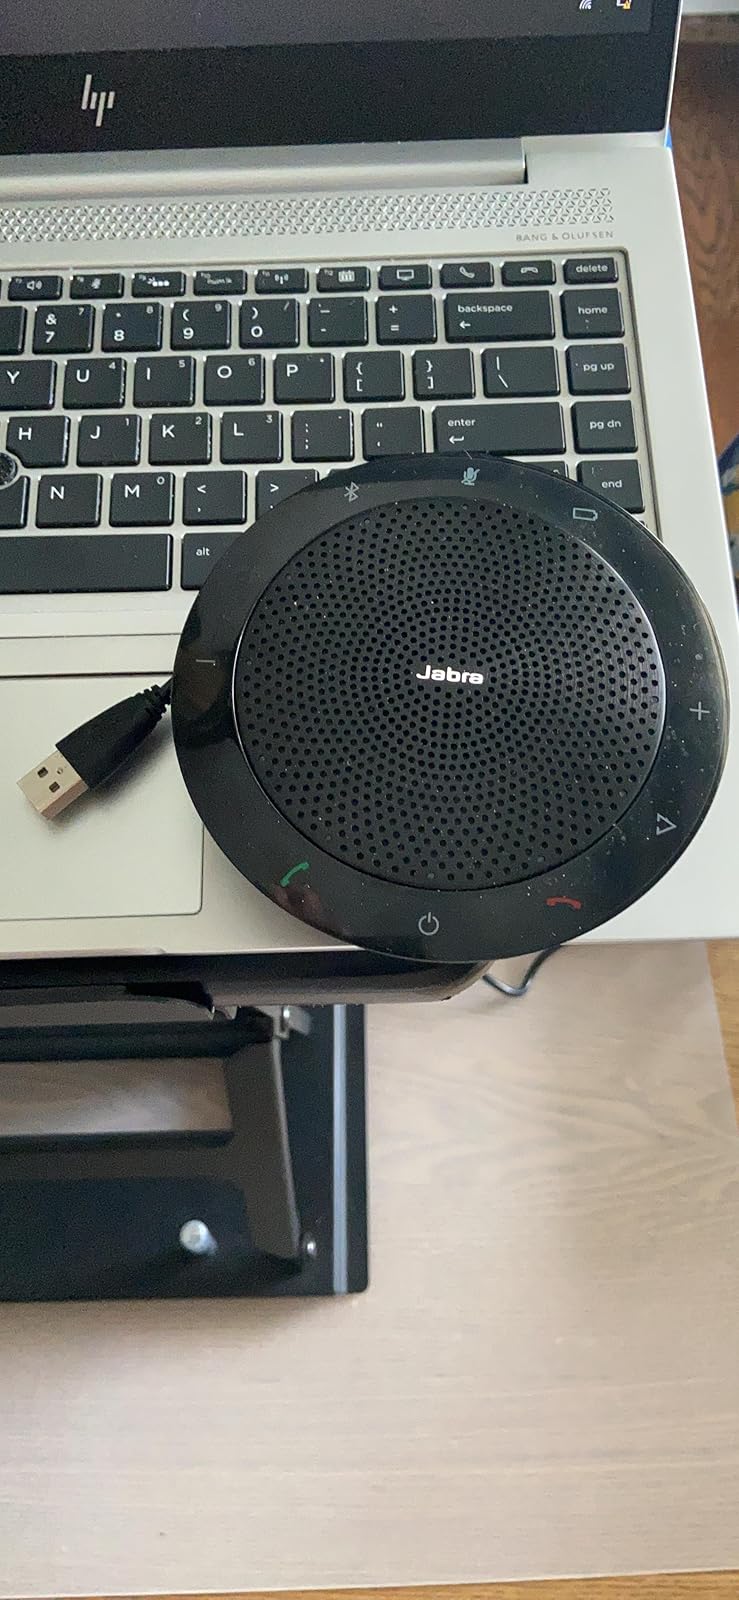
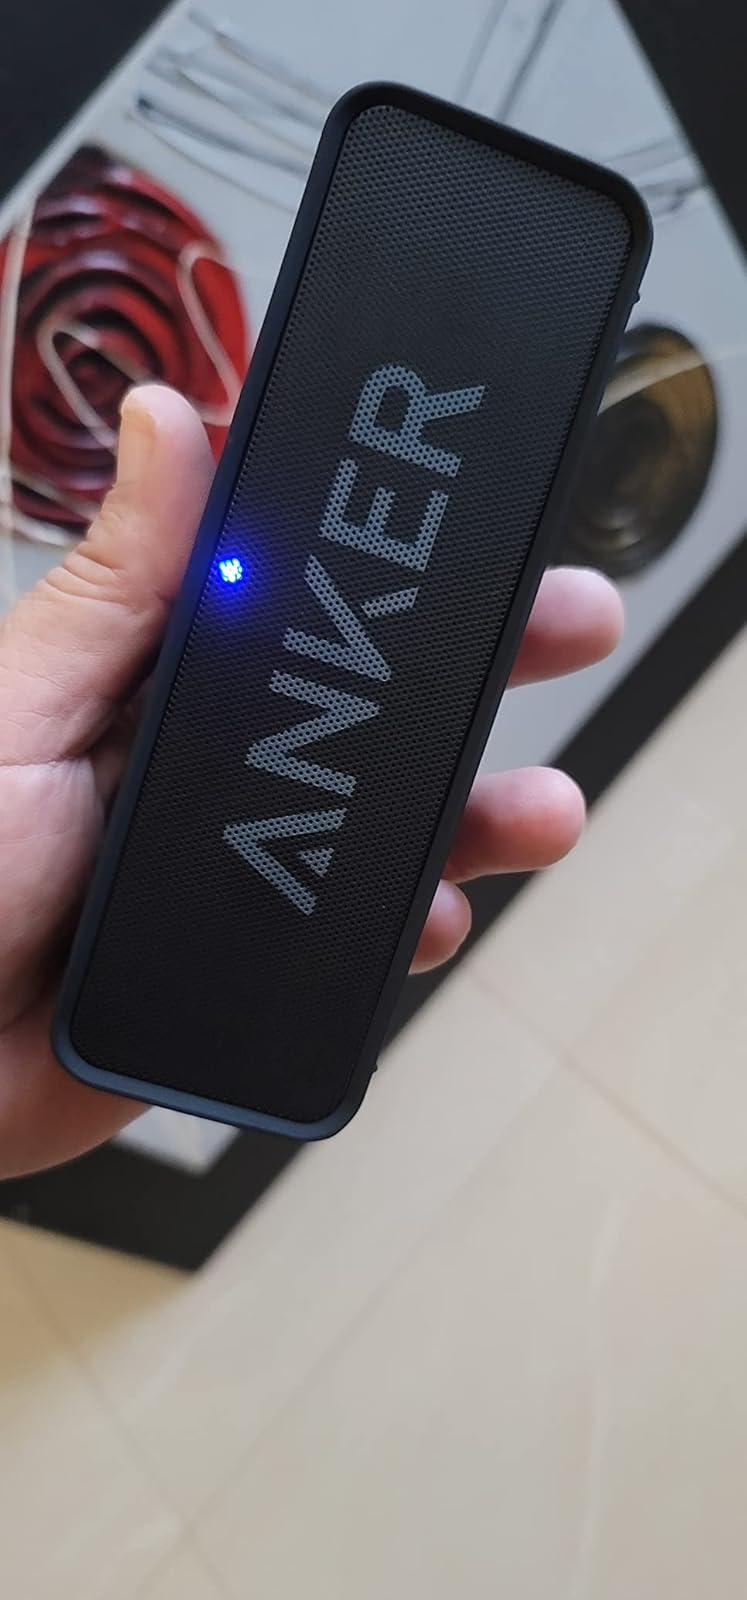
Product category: speaker
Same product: no